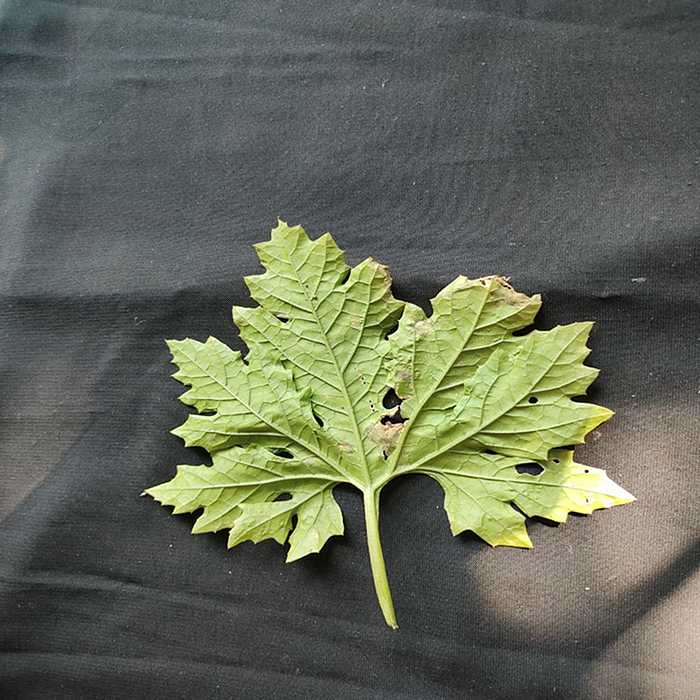
Plant: Bitter Gourd
Label: Downey mildew